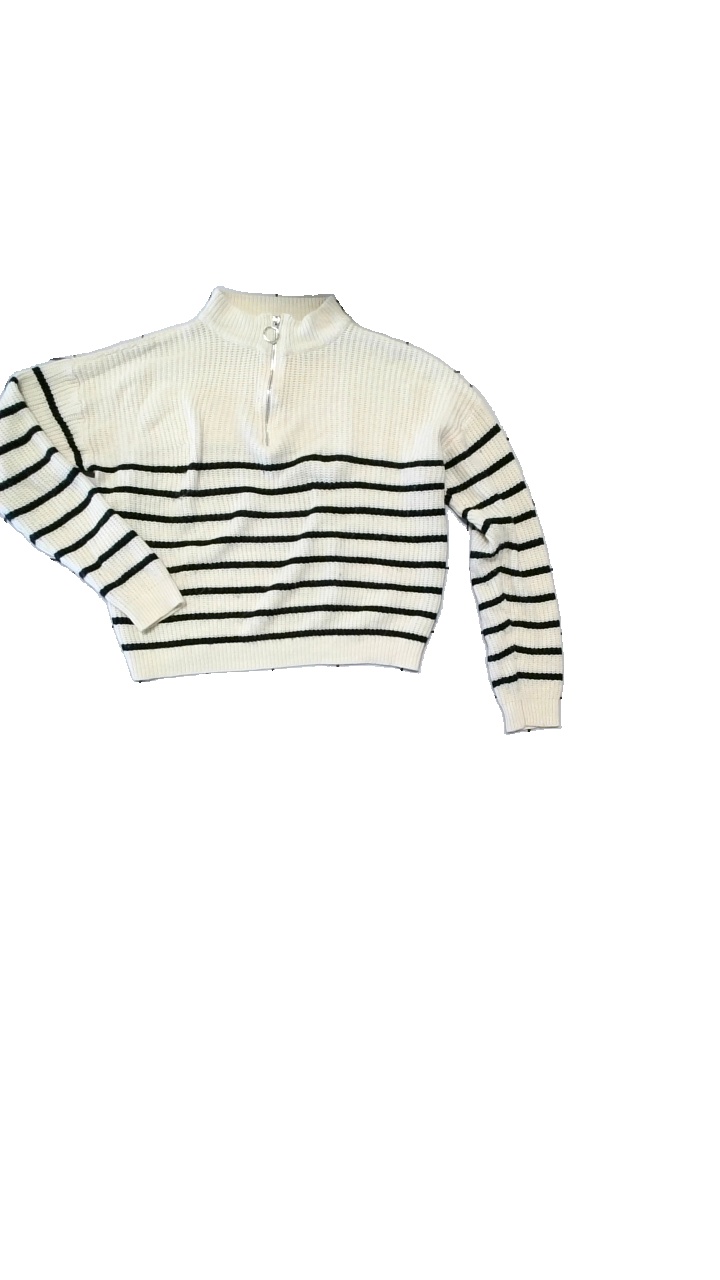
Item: Top (Ladies)
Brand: Shein
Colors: Black, White
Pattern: Striped
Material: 100% Acrylic
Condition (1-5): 3
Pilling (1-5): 3
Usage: Reuse
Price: <50